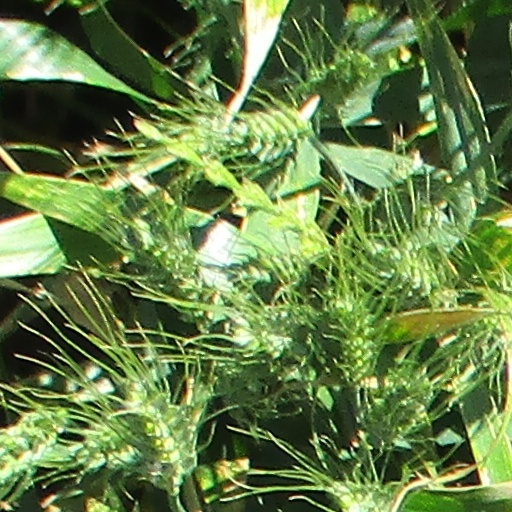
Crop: wheat